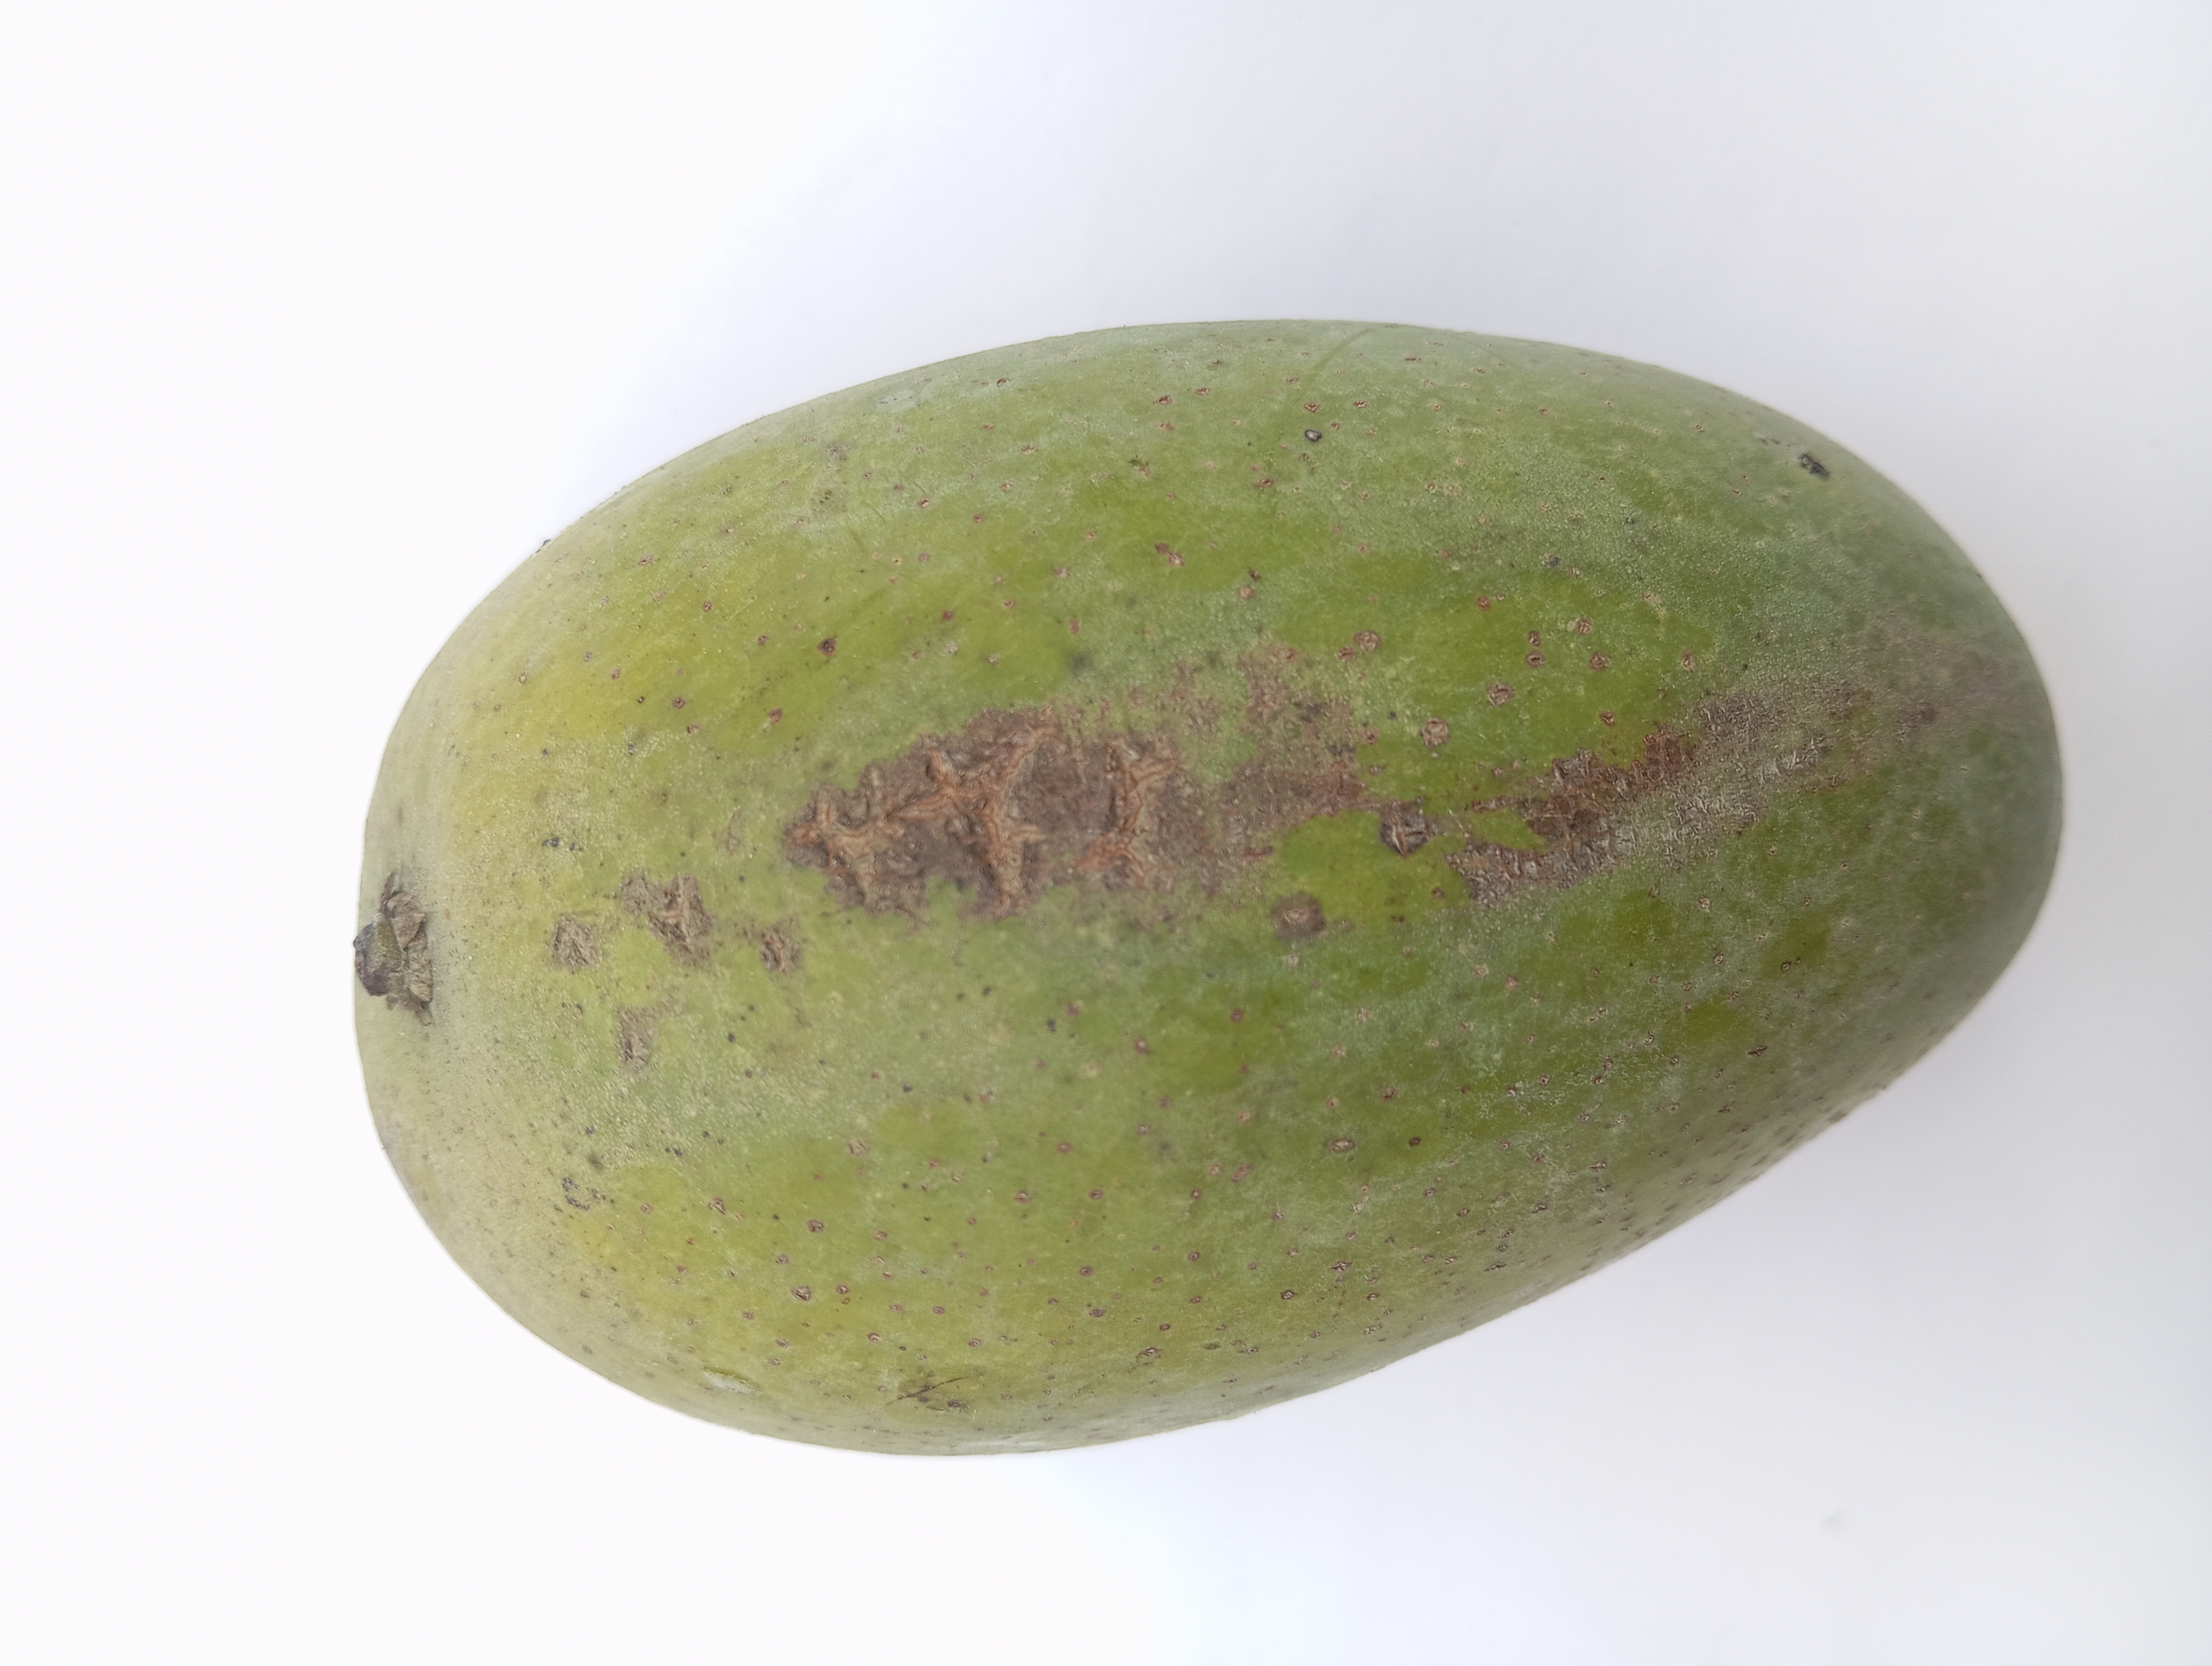
Mango variety: Amrapali